Luis Cruz

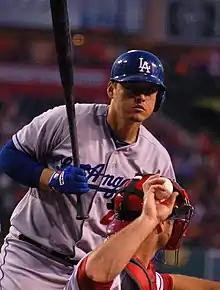
Cruz with the Los Angeles Dodgers

Luis Alfonso Cruz (born February 10, 1984) is a Mexican former professional baseball infielder who is currently a radio broadcaster for the Los Angeles Dodgers of Major League Baseball (MLB). He played in MLB for the Pittsburgh Pirates, Milwaukee Brewers, Dodgers, and New York Yankees, and in Nippon Professional Baseball (NPB) for the Chiba Lotte Marines, Yomiuri Giants, and Tohoku Rakuten Golden Eagles.